Edmund, Prince of Schwarzenberg

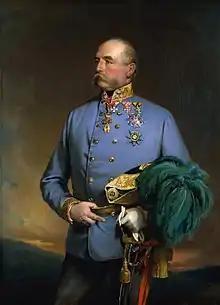
Edmund zu Schwarzenberg, 1848

Edmund Leopold Friedrich, Prince of Schwarzenberg (18 November 1803, in Vienna – 17 November 1873, in Orlík Castle) was the last created Austrian field marshal of the 19th century.